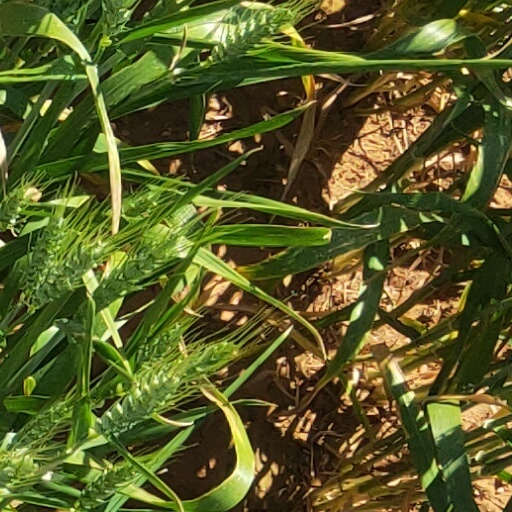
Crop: wheat